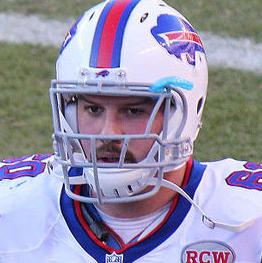
Age: 28